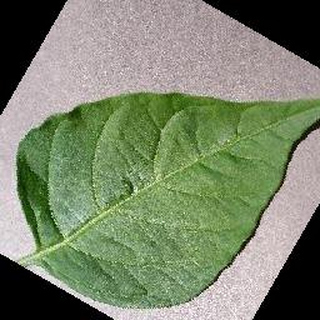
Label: healthy_bell_pepper